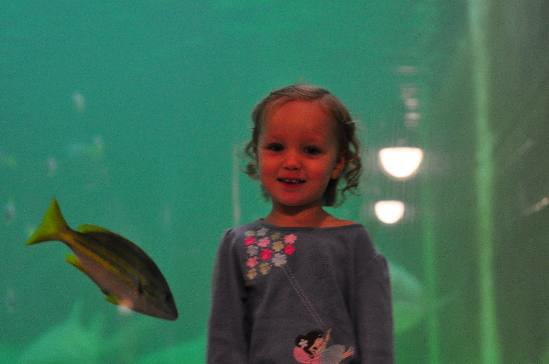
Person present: Yes